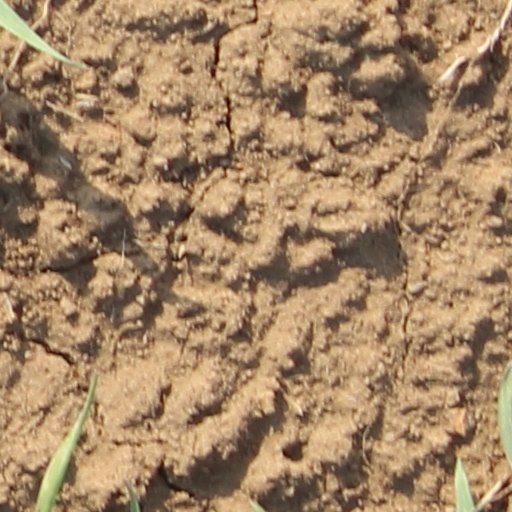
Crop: wheat